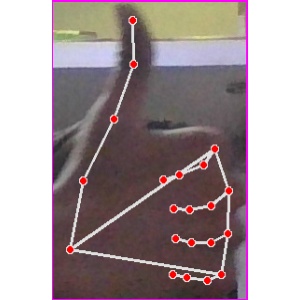
अक्षर: थ